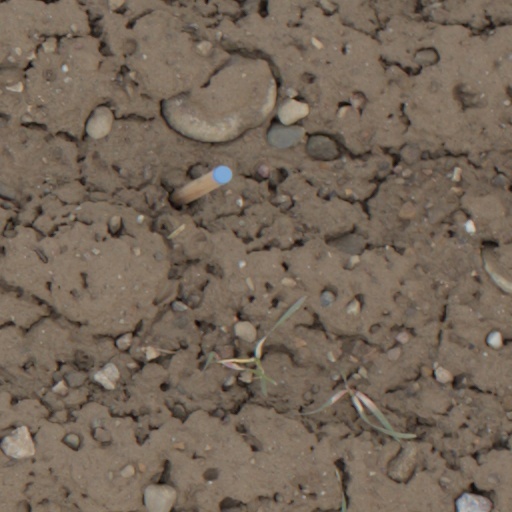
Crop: wheat